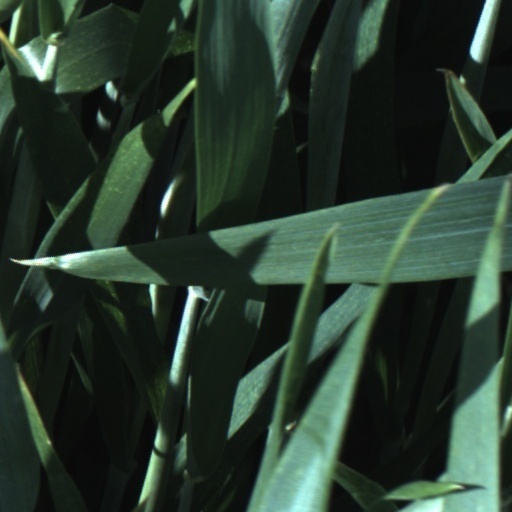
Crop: wheat